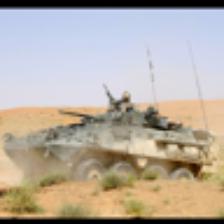
Label: NonHuman